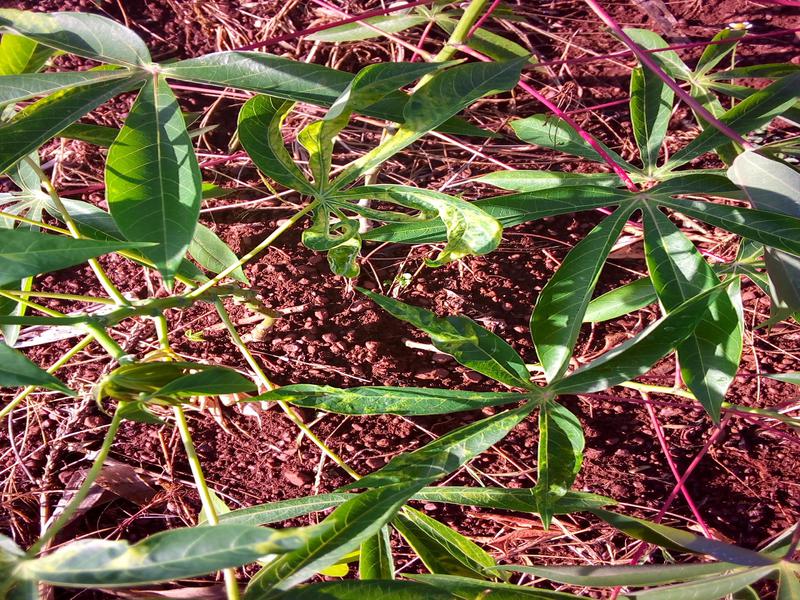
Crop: cassava
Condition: mosaic_disease